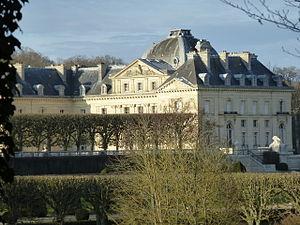
château de Voisins à Saint-Hilarion (Yvelines, région Île-de-France).
Un certain nombre d'œuvres cinématographiques et télévisuelles ont été tournés dans le département des Yvelines.
Le château de Voisins a été construit entre 1903 et 1906 à Saint-Hilarion, dans les Yvelines, par l'architecte René Sergent et le paysagiste Achille Duchêne.
Cet article recense les sites protégés des Yvelines, en France.